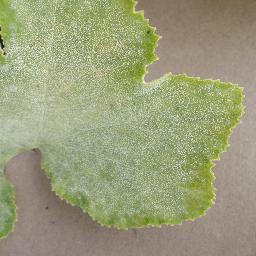
Label: Squash___Powdery_mildew